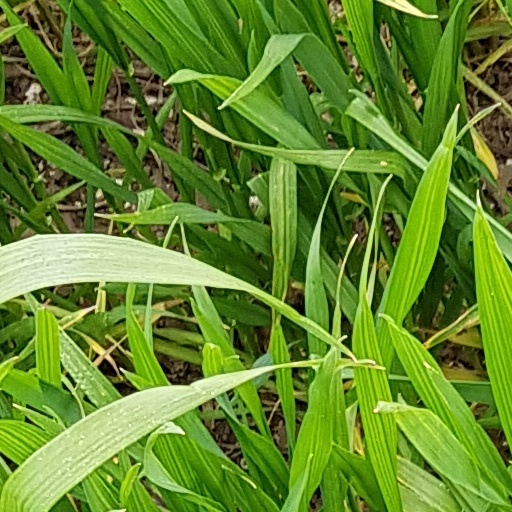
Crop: wheat